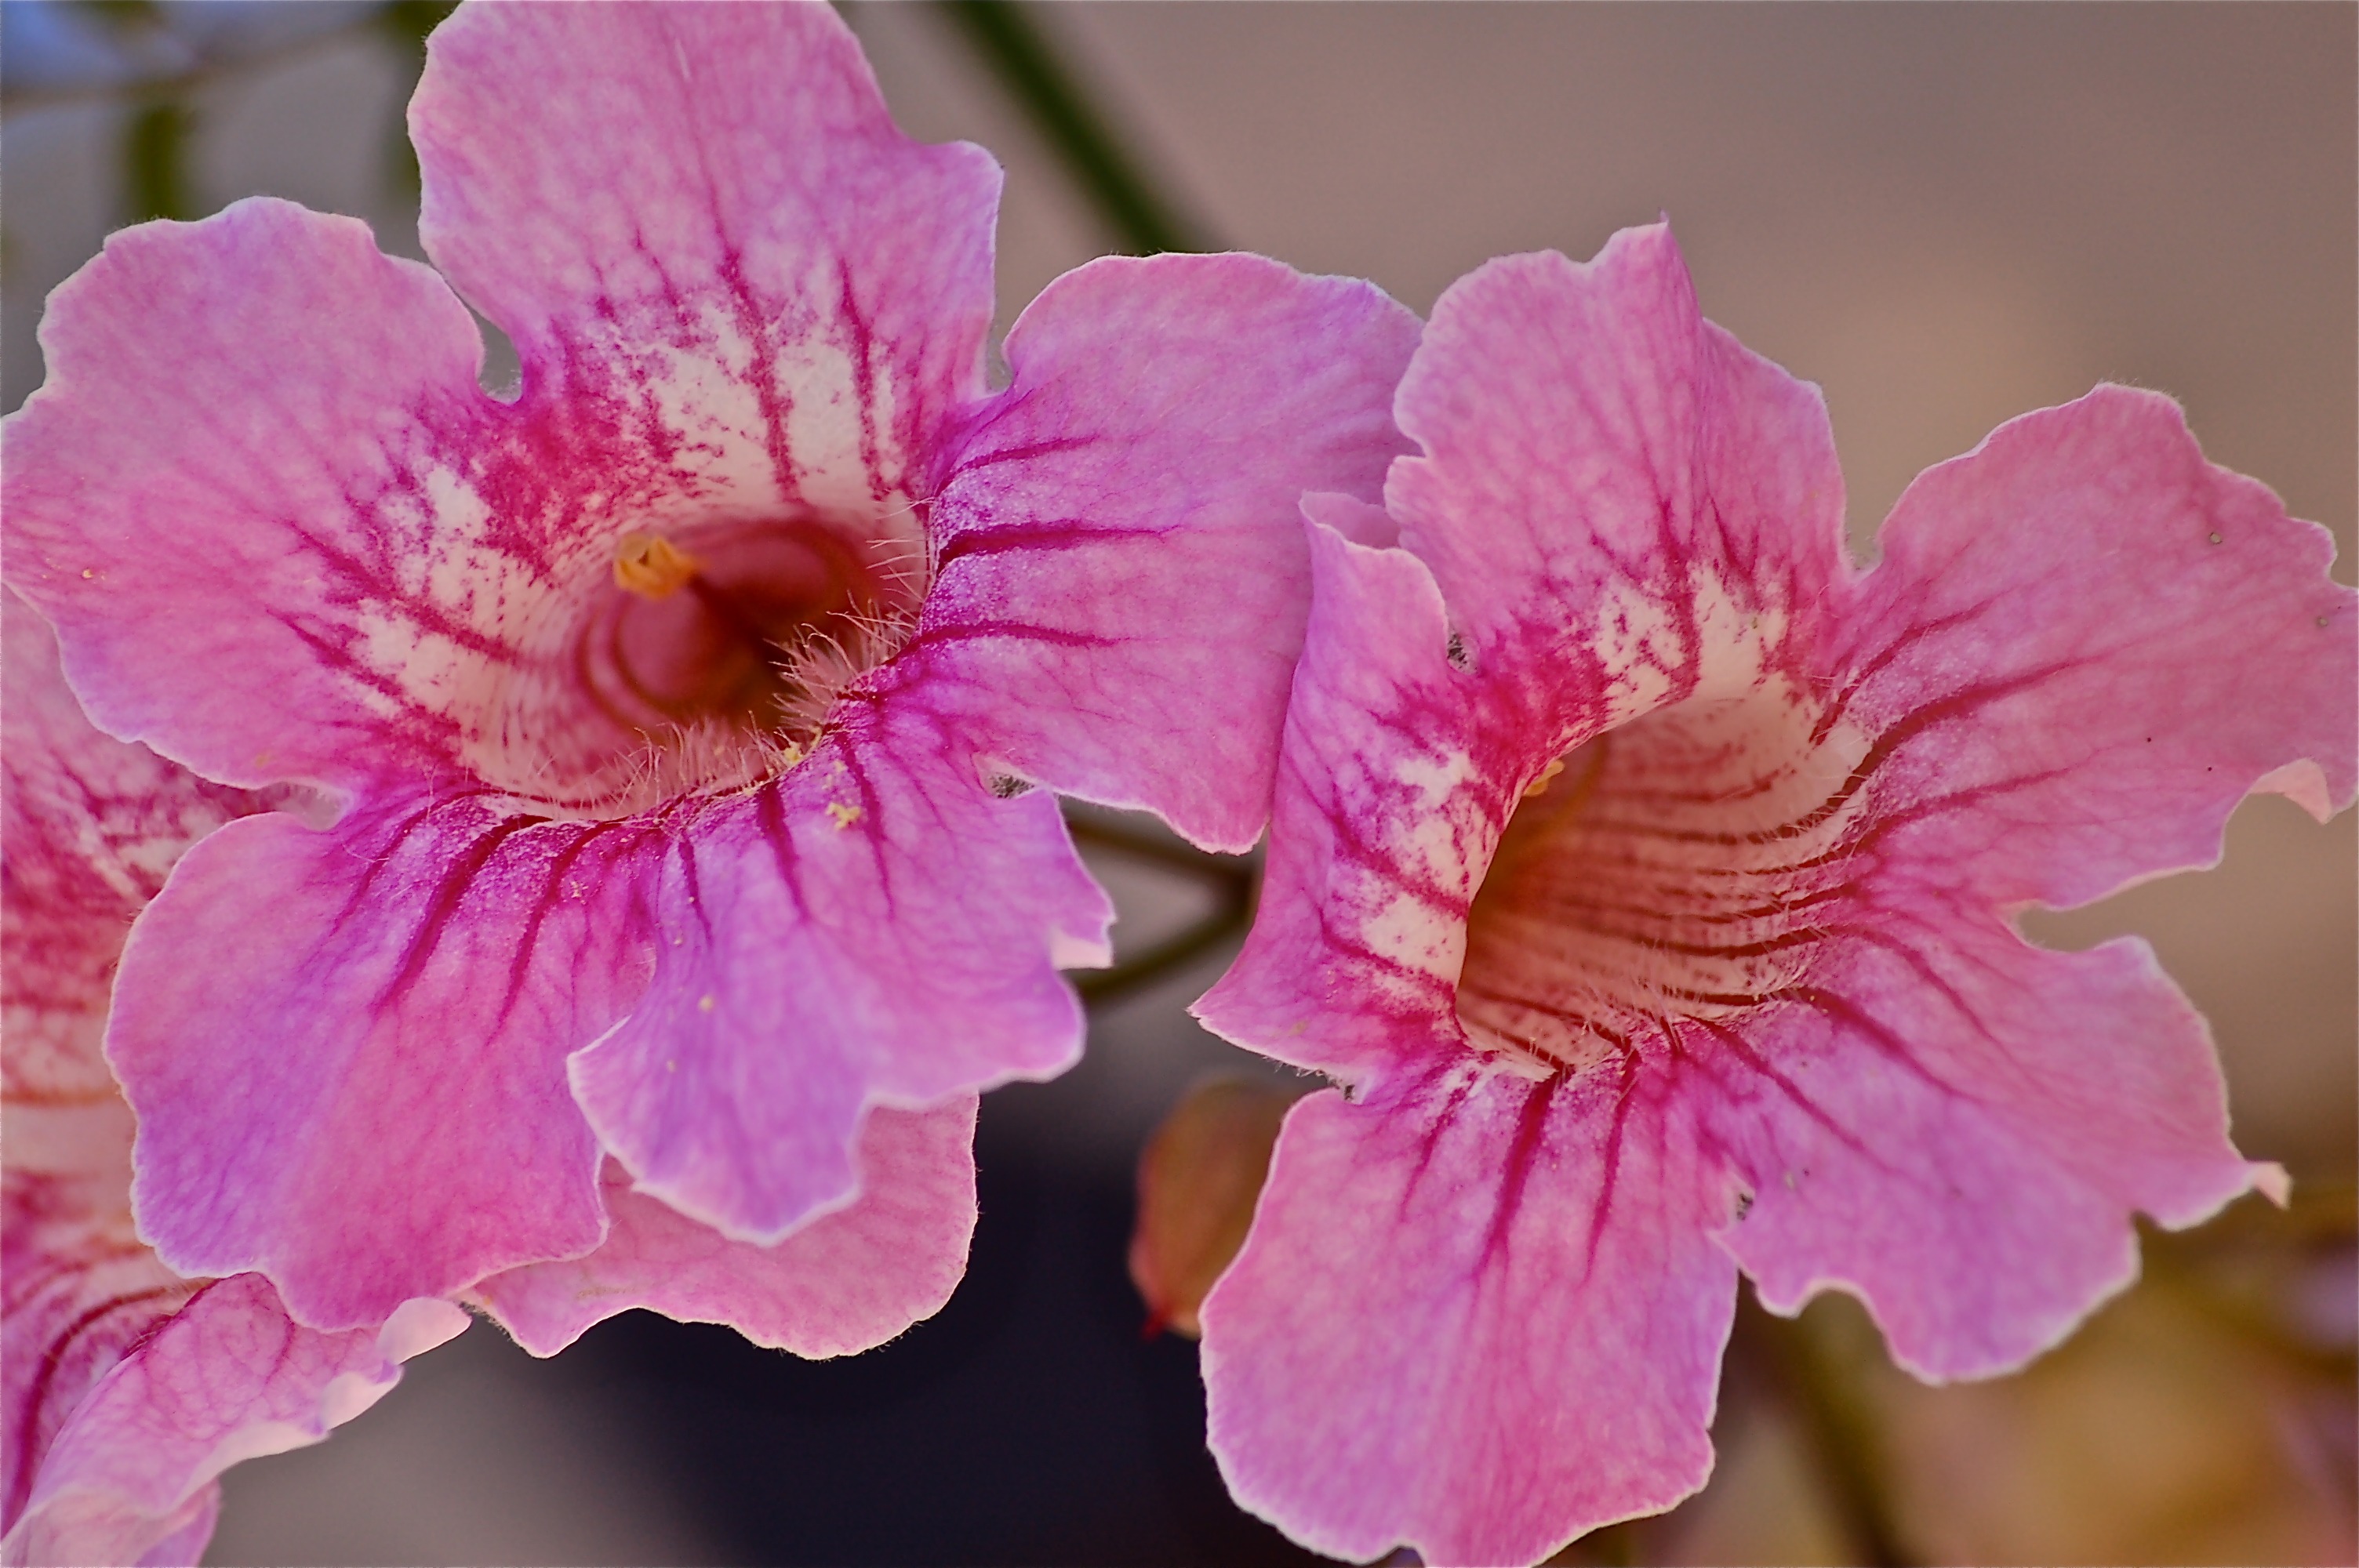
nature, blossom, plant, flower, petal, spring, vegetable, autumn, garden, pink, flora, cherry blossom, flowers, close up, macro photography, flowering plant, rose family, herbaceous plant, mallow family